Hawthorn Football Club

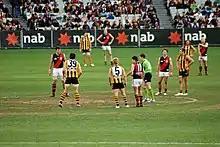
Games between the Hawks and the Bombers have proved spectacular, due to wild brawls

Hawthorn boasts a huge support base throughout Australia, particularly in Victoria and Tasmania. In a survey appearing in the 9 July 2008 edition of the "Herald Sun", 11% of respondents barracked for Hawthorn, behind only Collingwood (14%), Essendon (12%) and Carlton (12%). As an MCG tenant, Hawthorn is among the top 5 crowd-drawing clubs in the league, averaging crowds of more than 50,000 to their MCG home games since 2008. Since 1997, Hawthorn has drawn the fifth-largest crowds to home and away matches, drawing more than 36,000 per game across all home and away games.